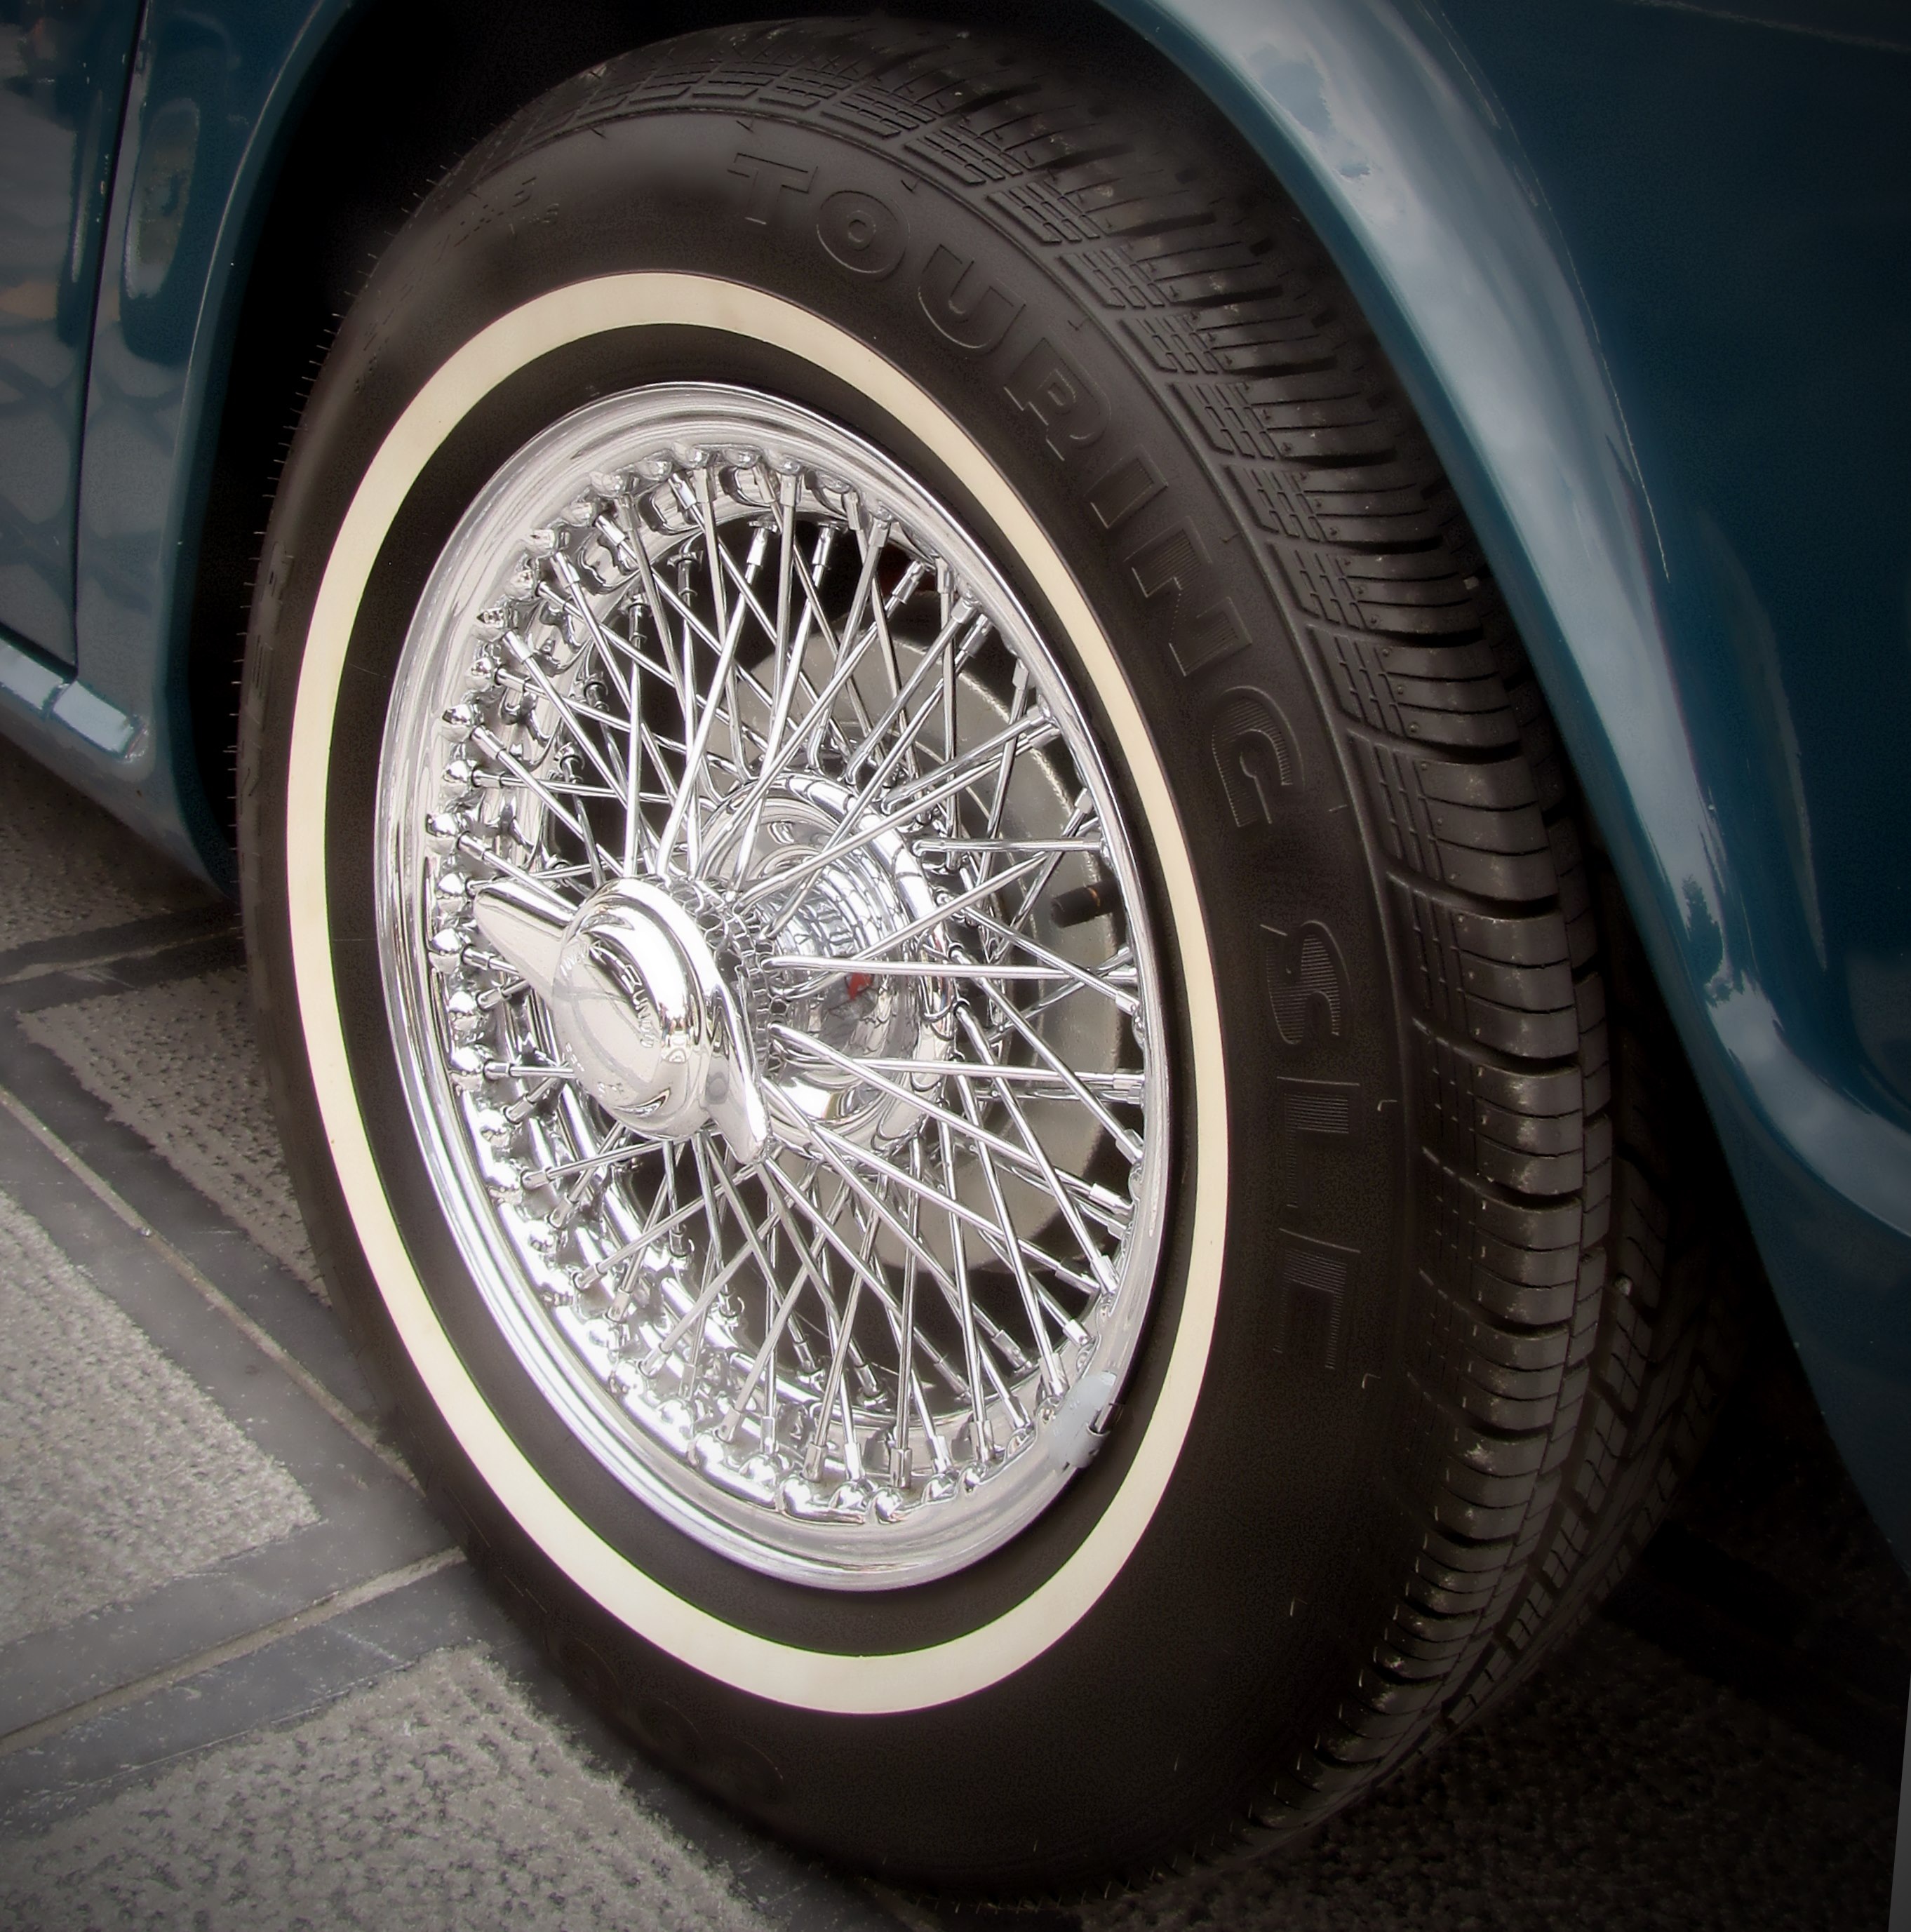
car, vintage, wheel, vehicle, spoke, tire, automotive, bumper, chrome, spokes, rim, oldtimer, classic, gloss, spoke wheel, wheel hub, land vehicle, automobile make, automotive exterior, luxury vehicle, automotive tire